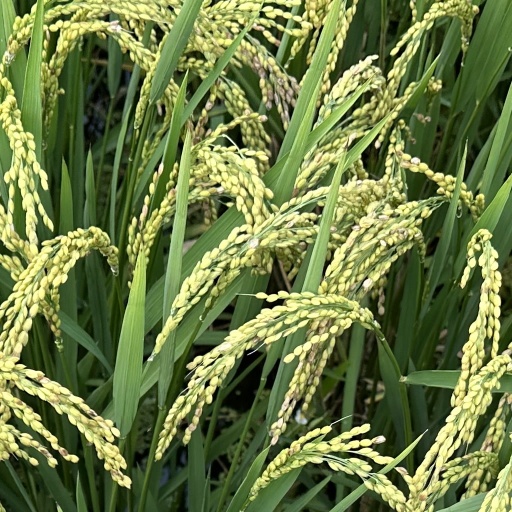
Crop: rice